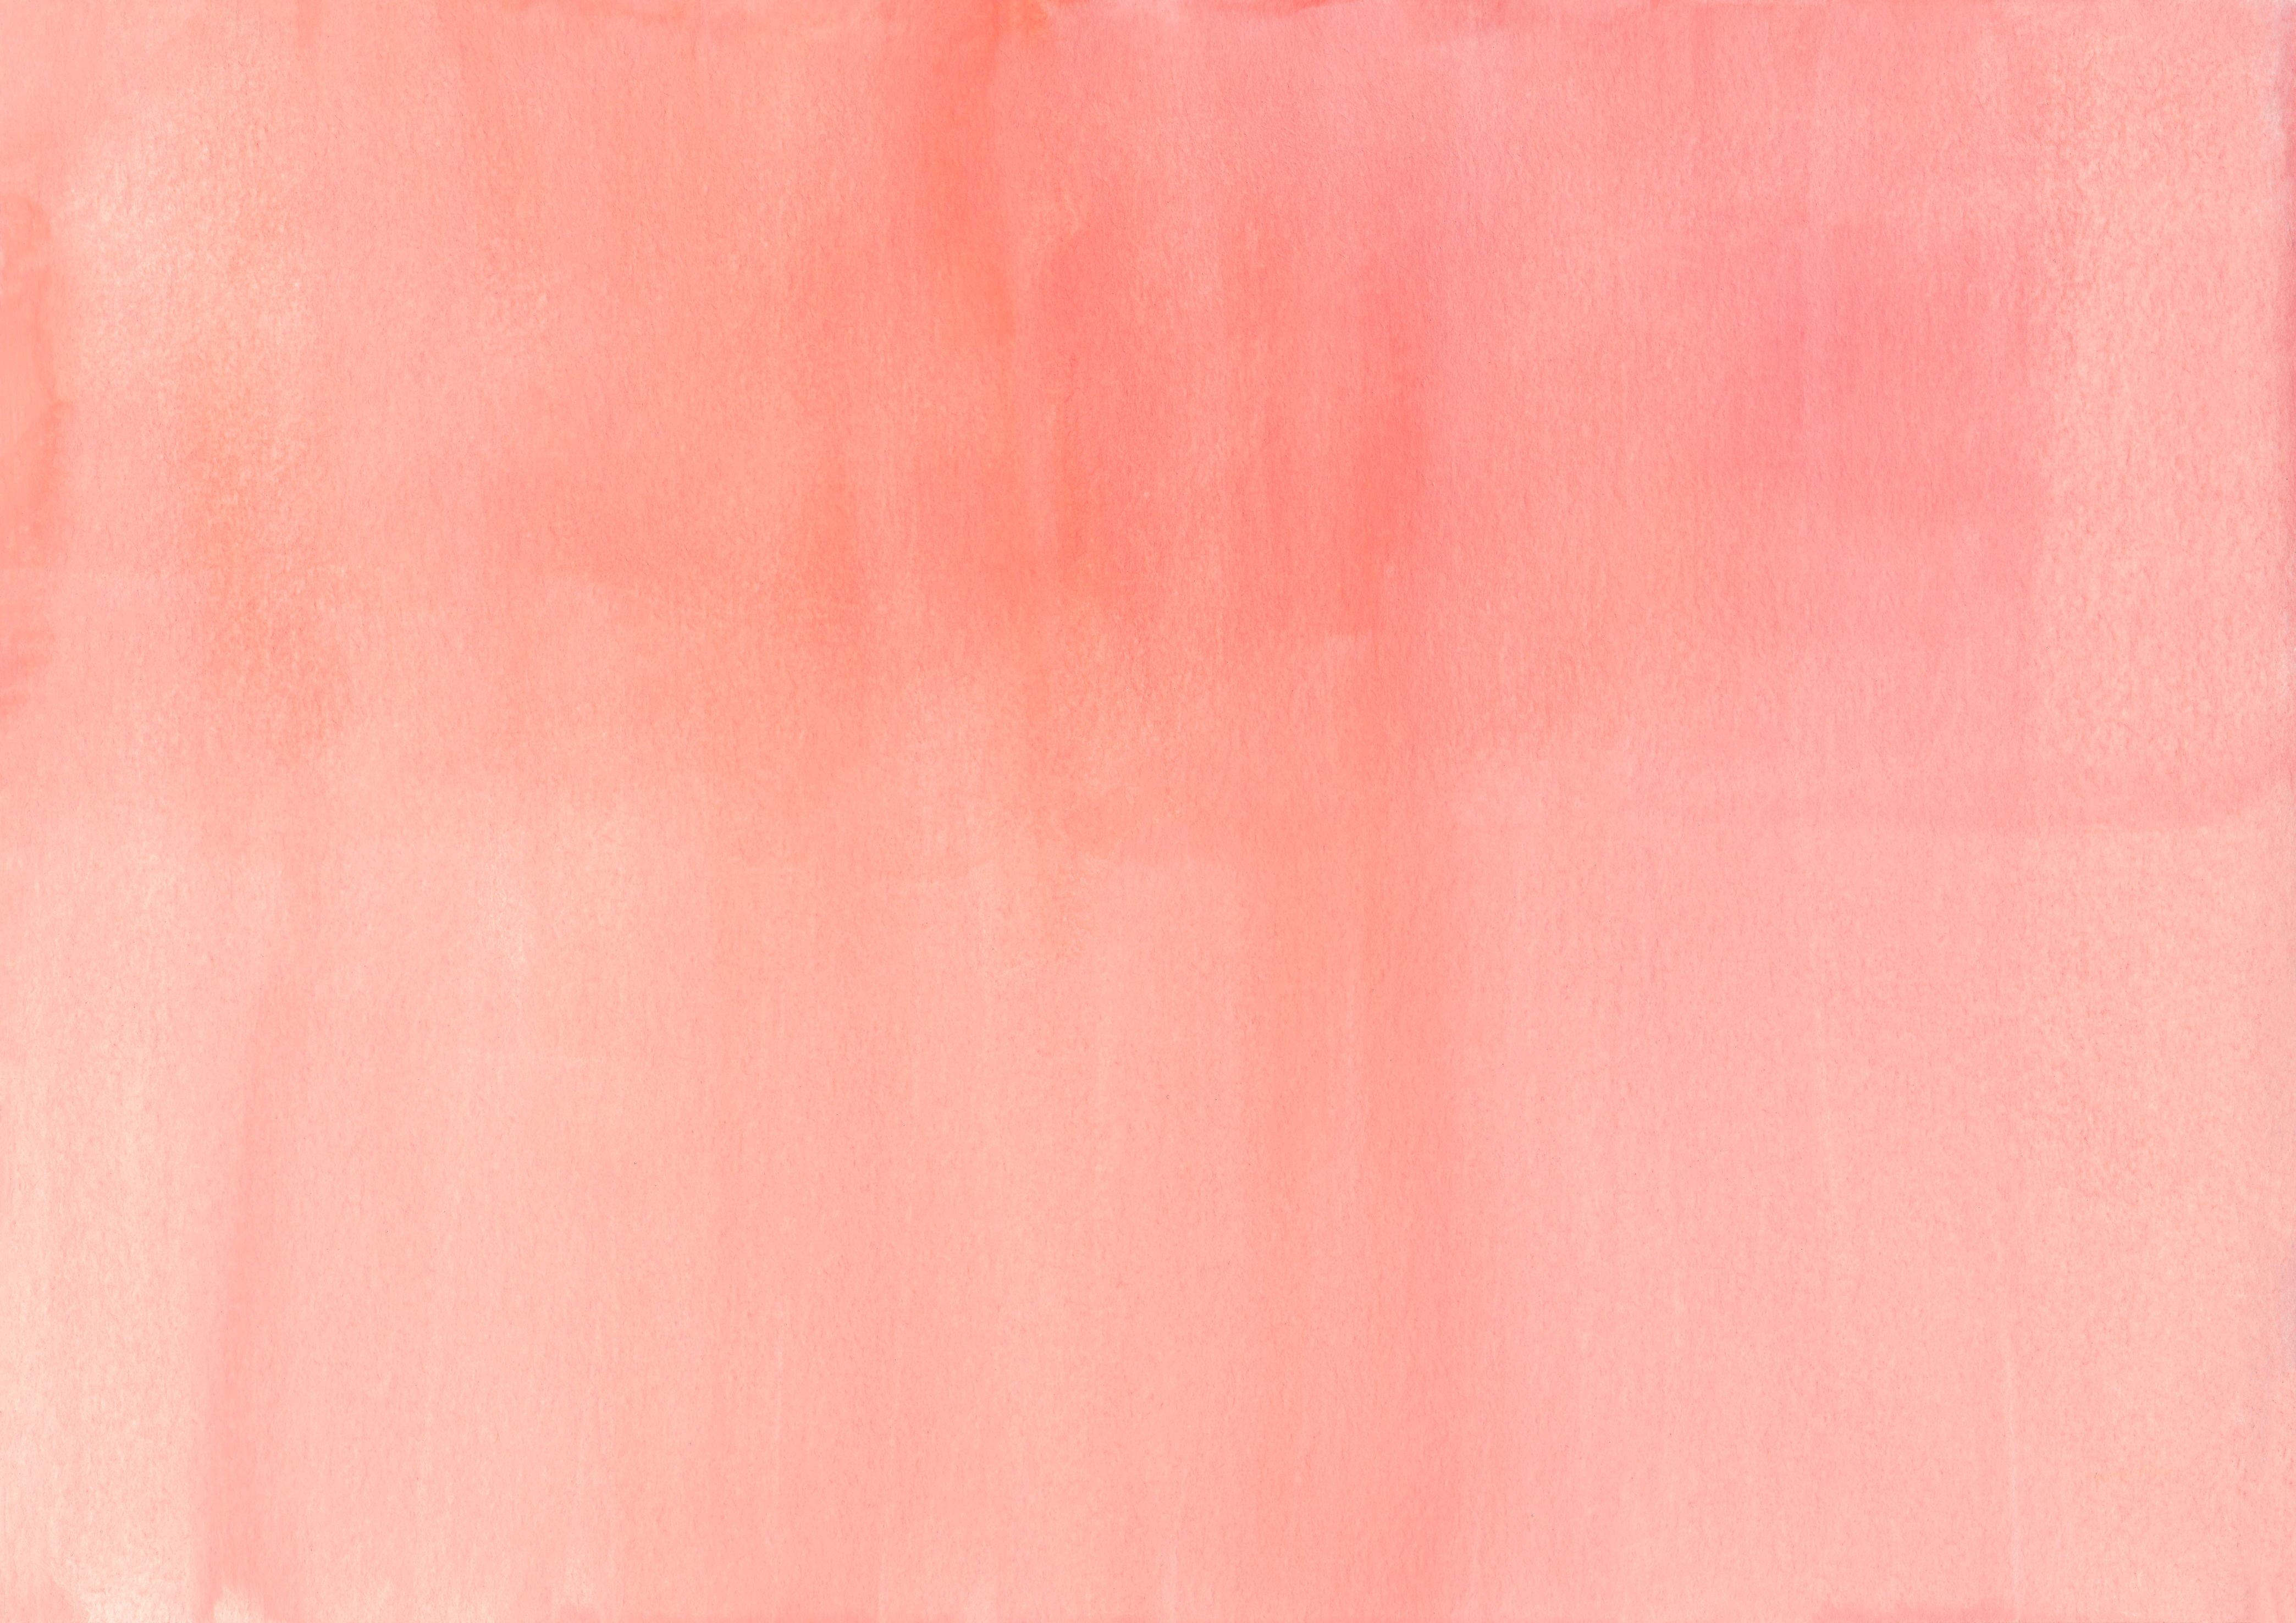
texture, petal, orange, pattern, line, red, color, curtain, pink, material, watercolor, interior design, textile, background, peach, magenta, backdrop, pink background, backgrounds abstract